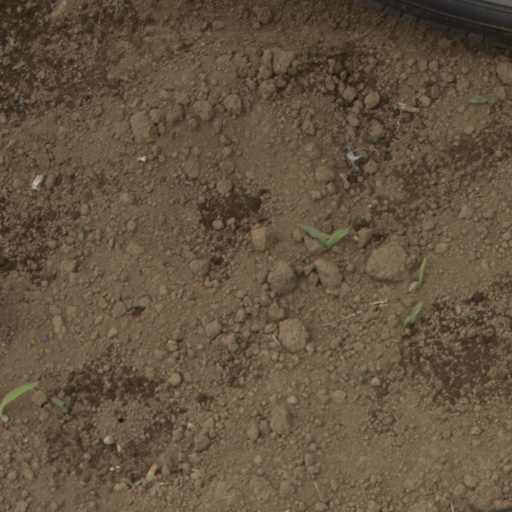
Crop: Jerusalem artichoke